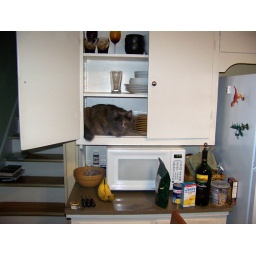
Isis in kitchen cabinet with plates 4